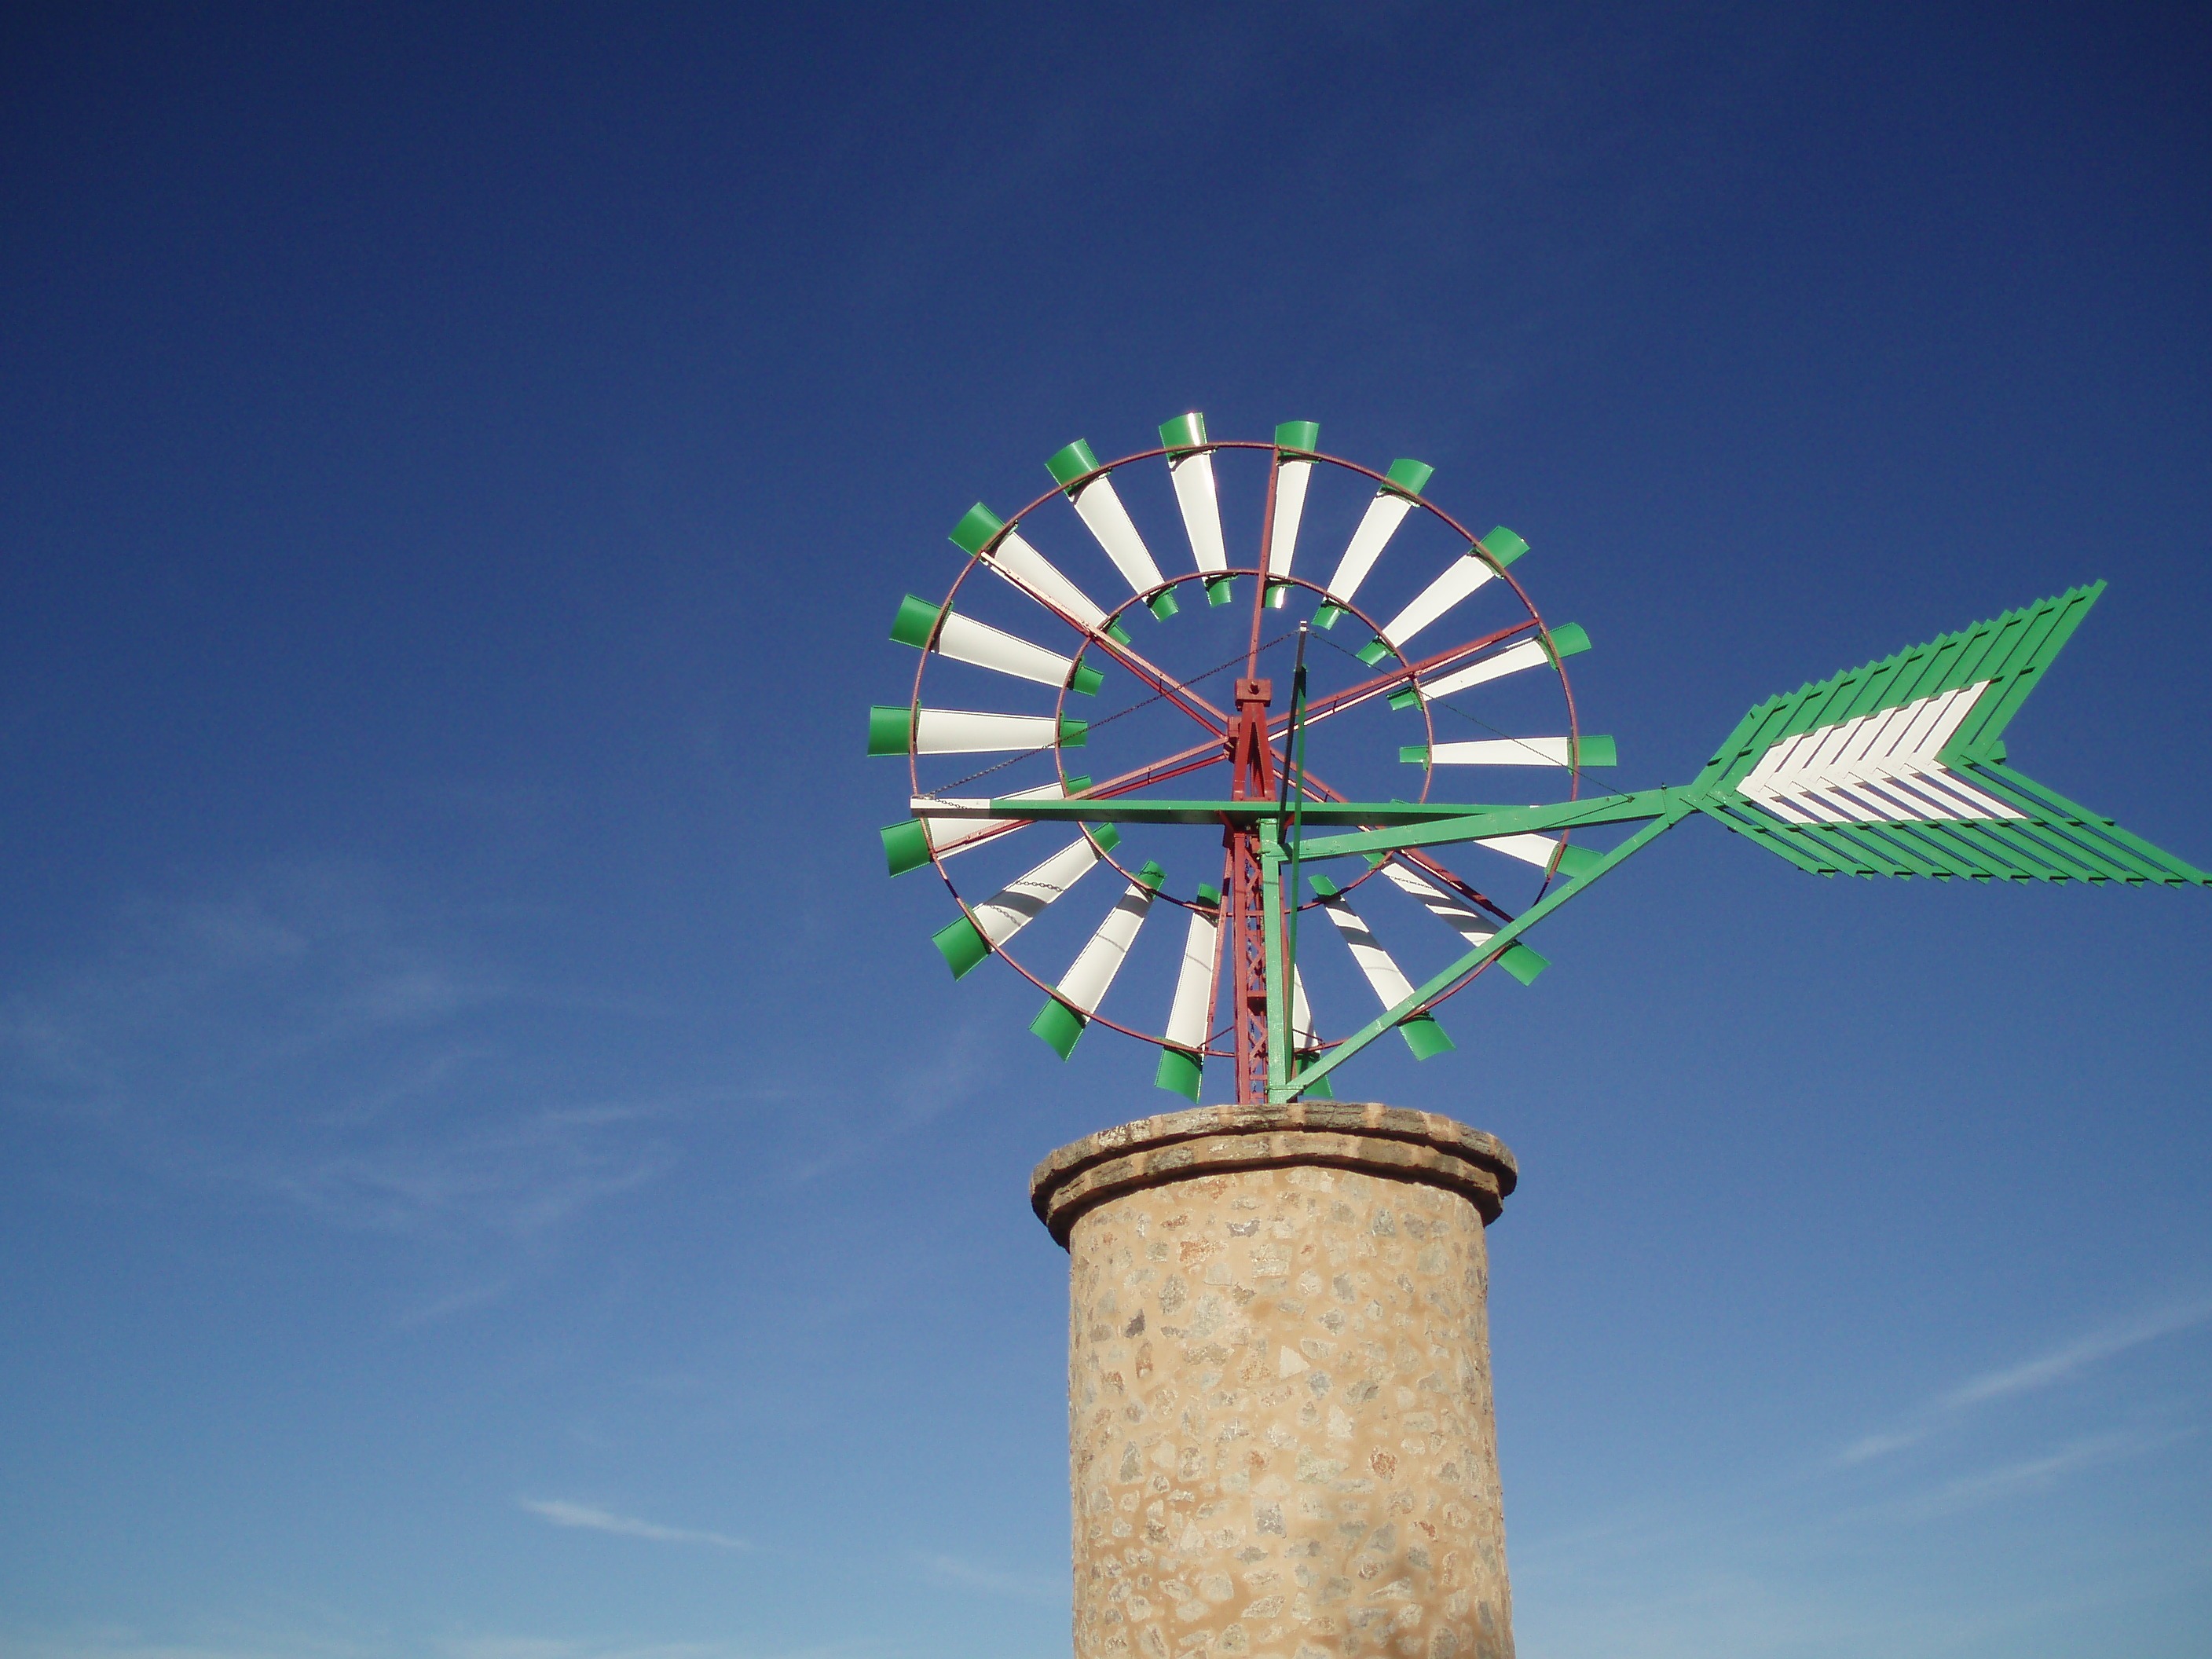
sky, windmill, wind, ferris wheel, tower, blue, mill, tourist attraction